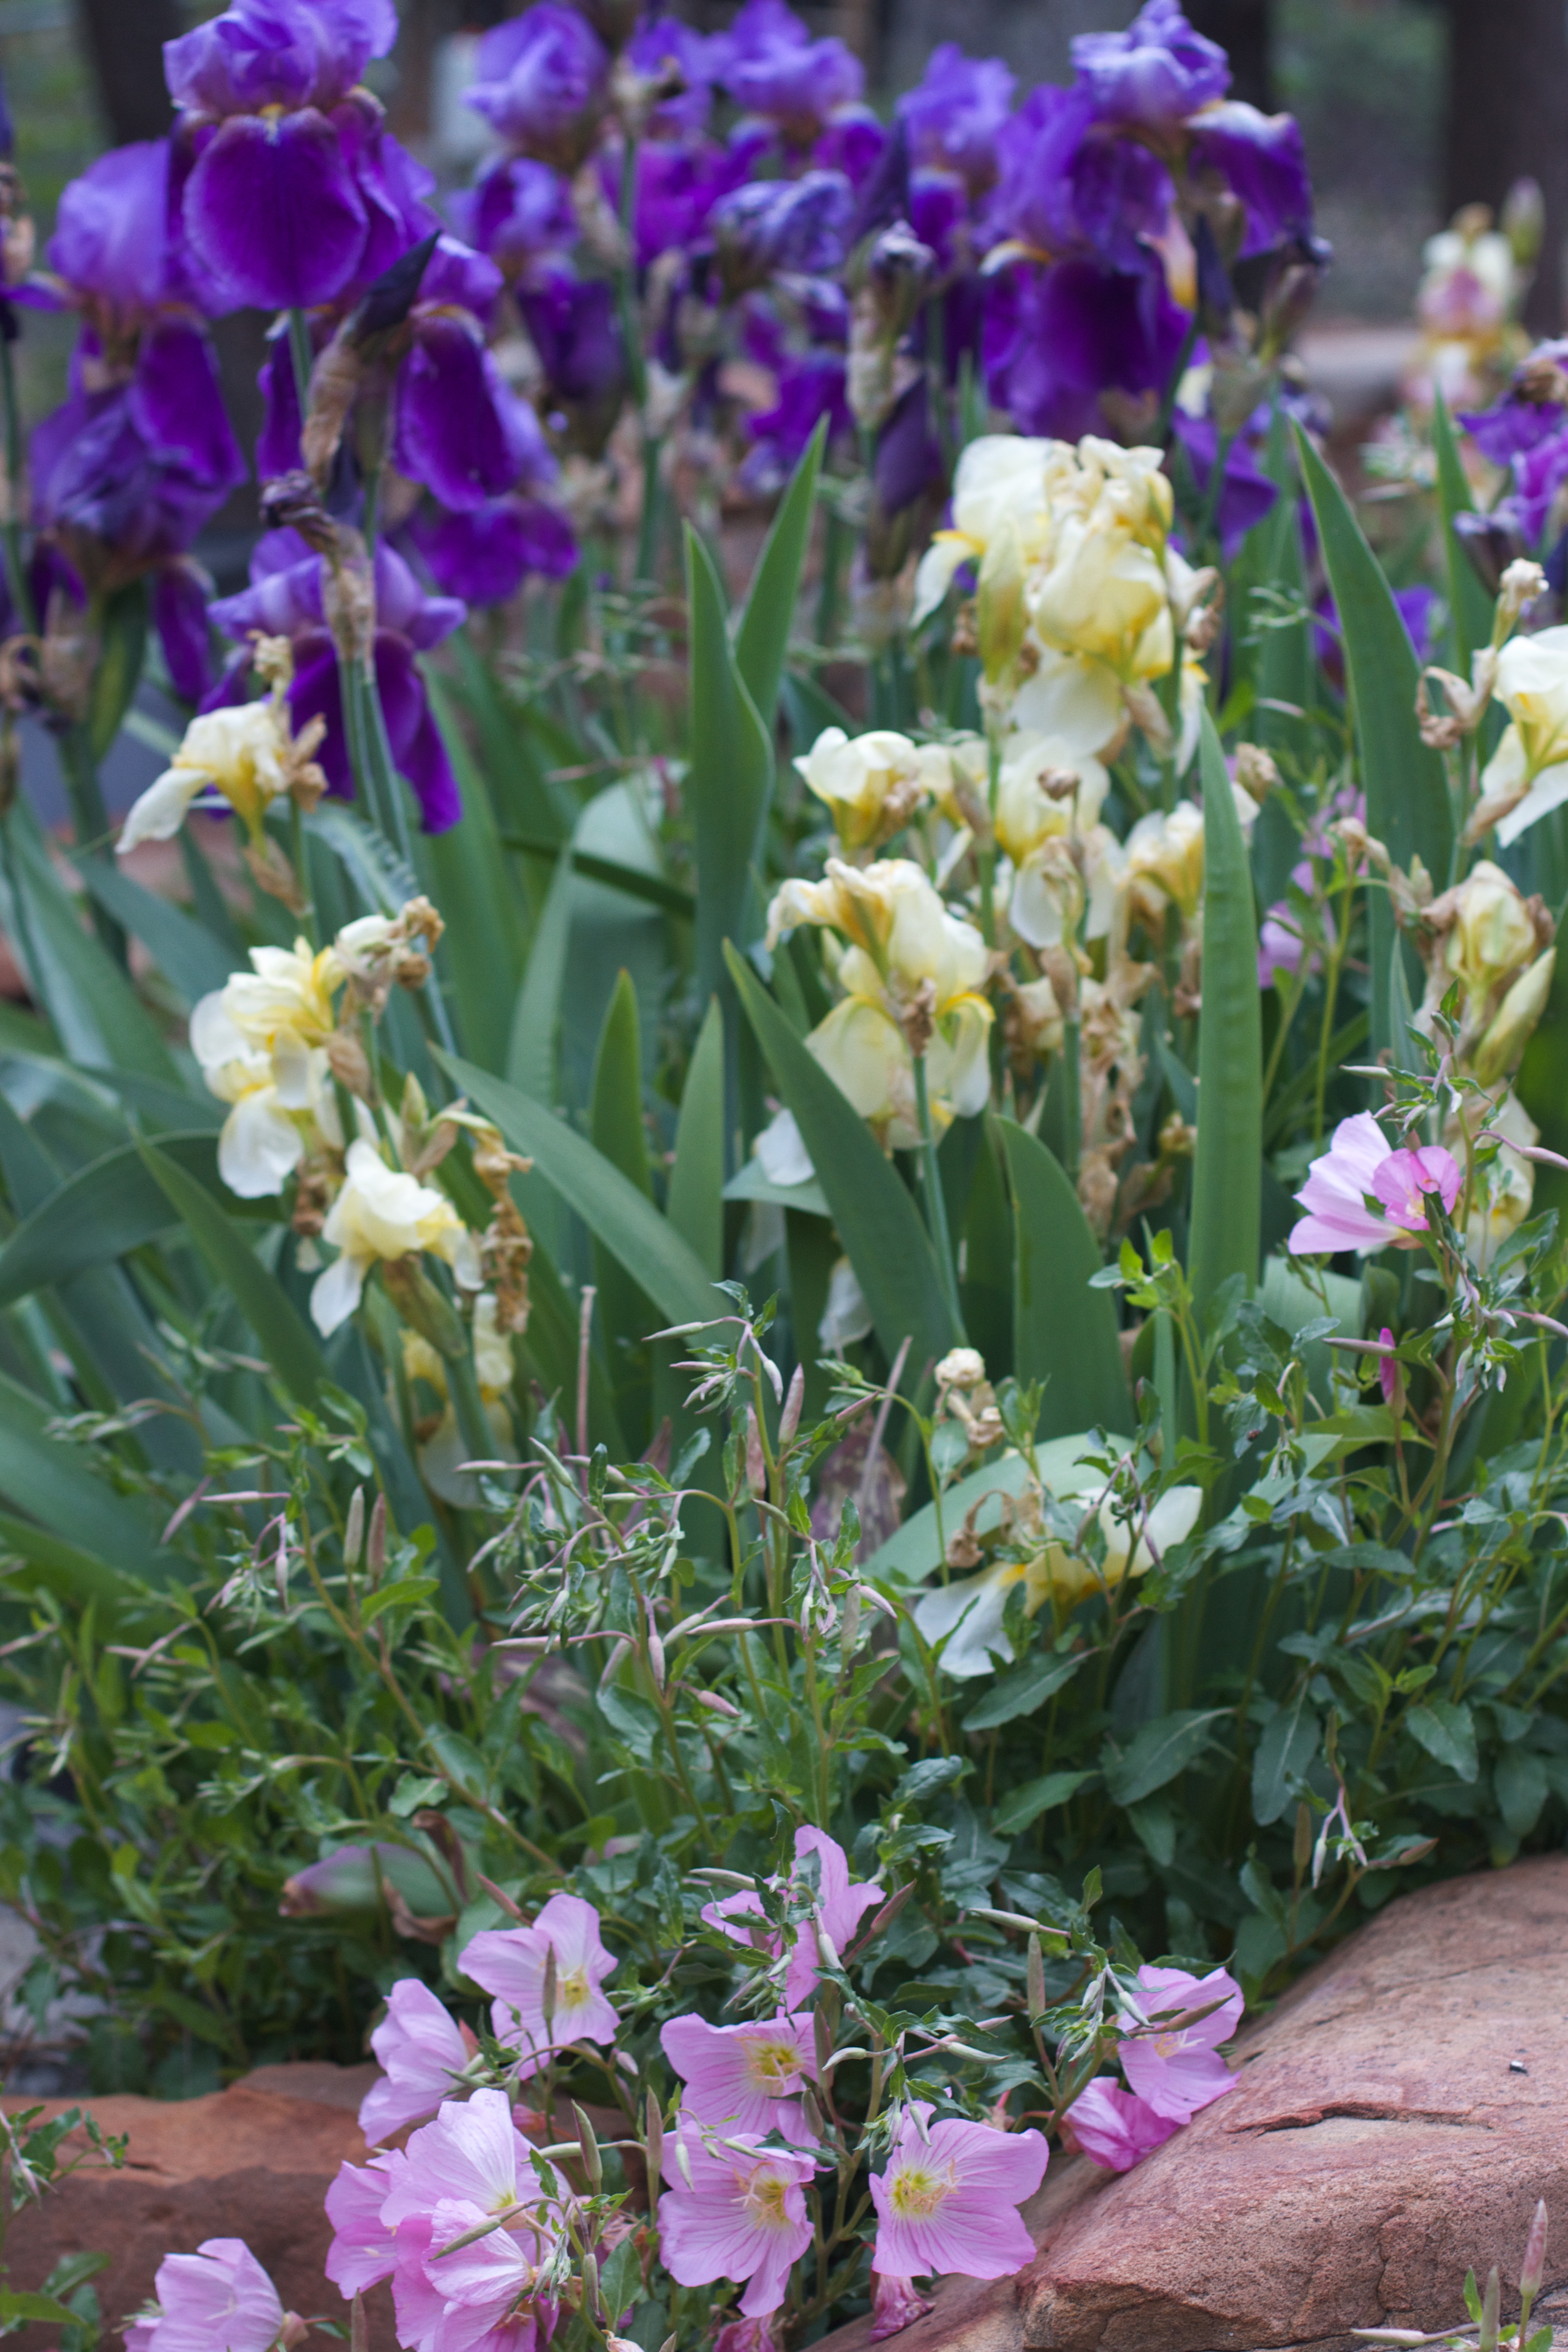
plant, flower, botany, garden, flora, strawberry, wildflower, arizona, iris, snapdragon, flowering plant, annual plant, land plant, everlasting sweet pea